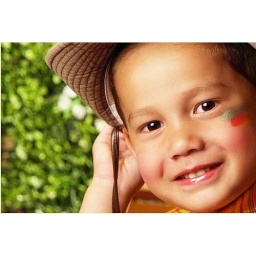
Floyd in cow boy hat